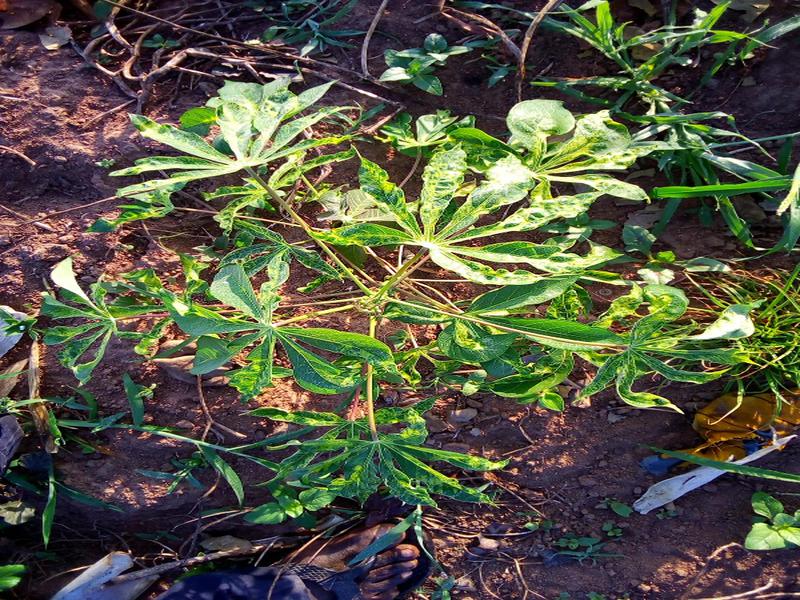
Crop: cassava
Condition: mosaic_disease